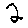
Label: 2